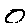
Label: 0